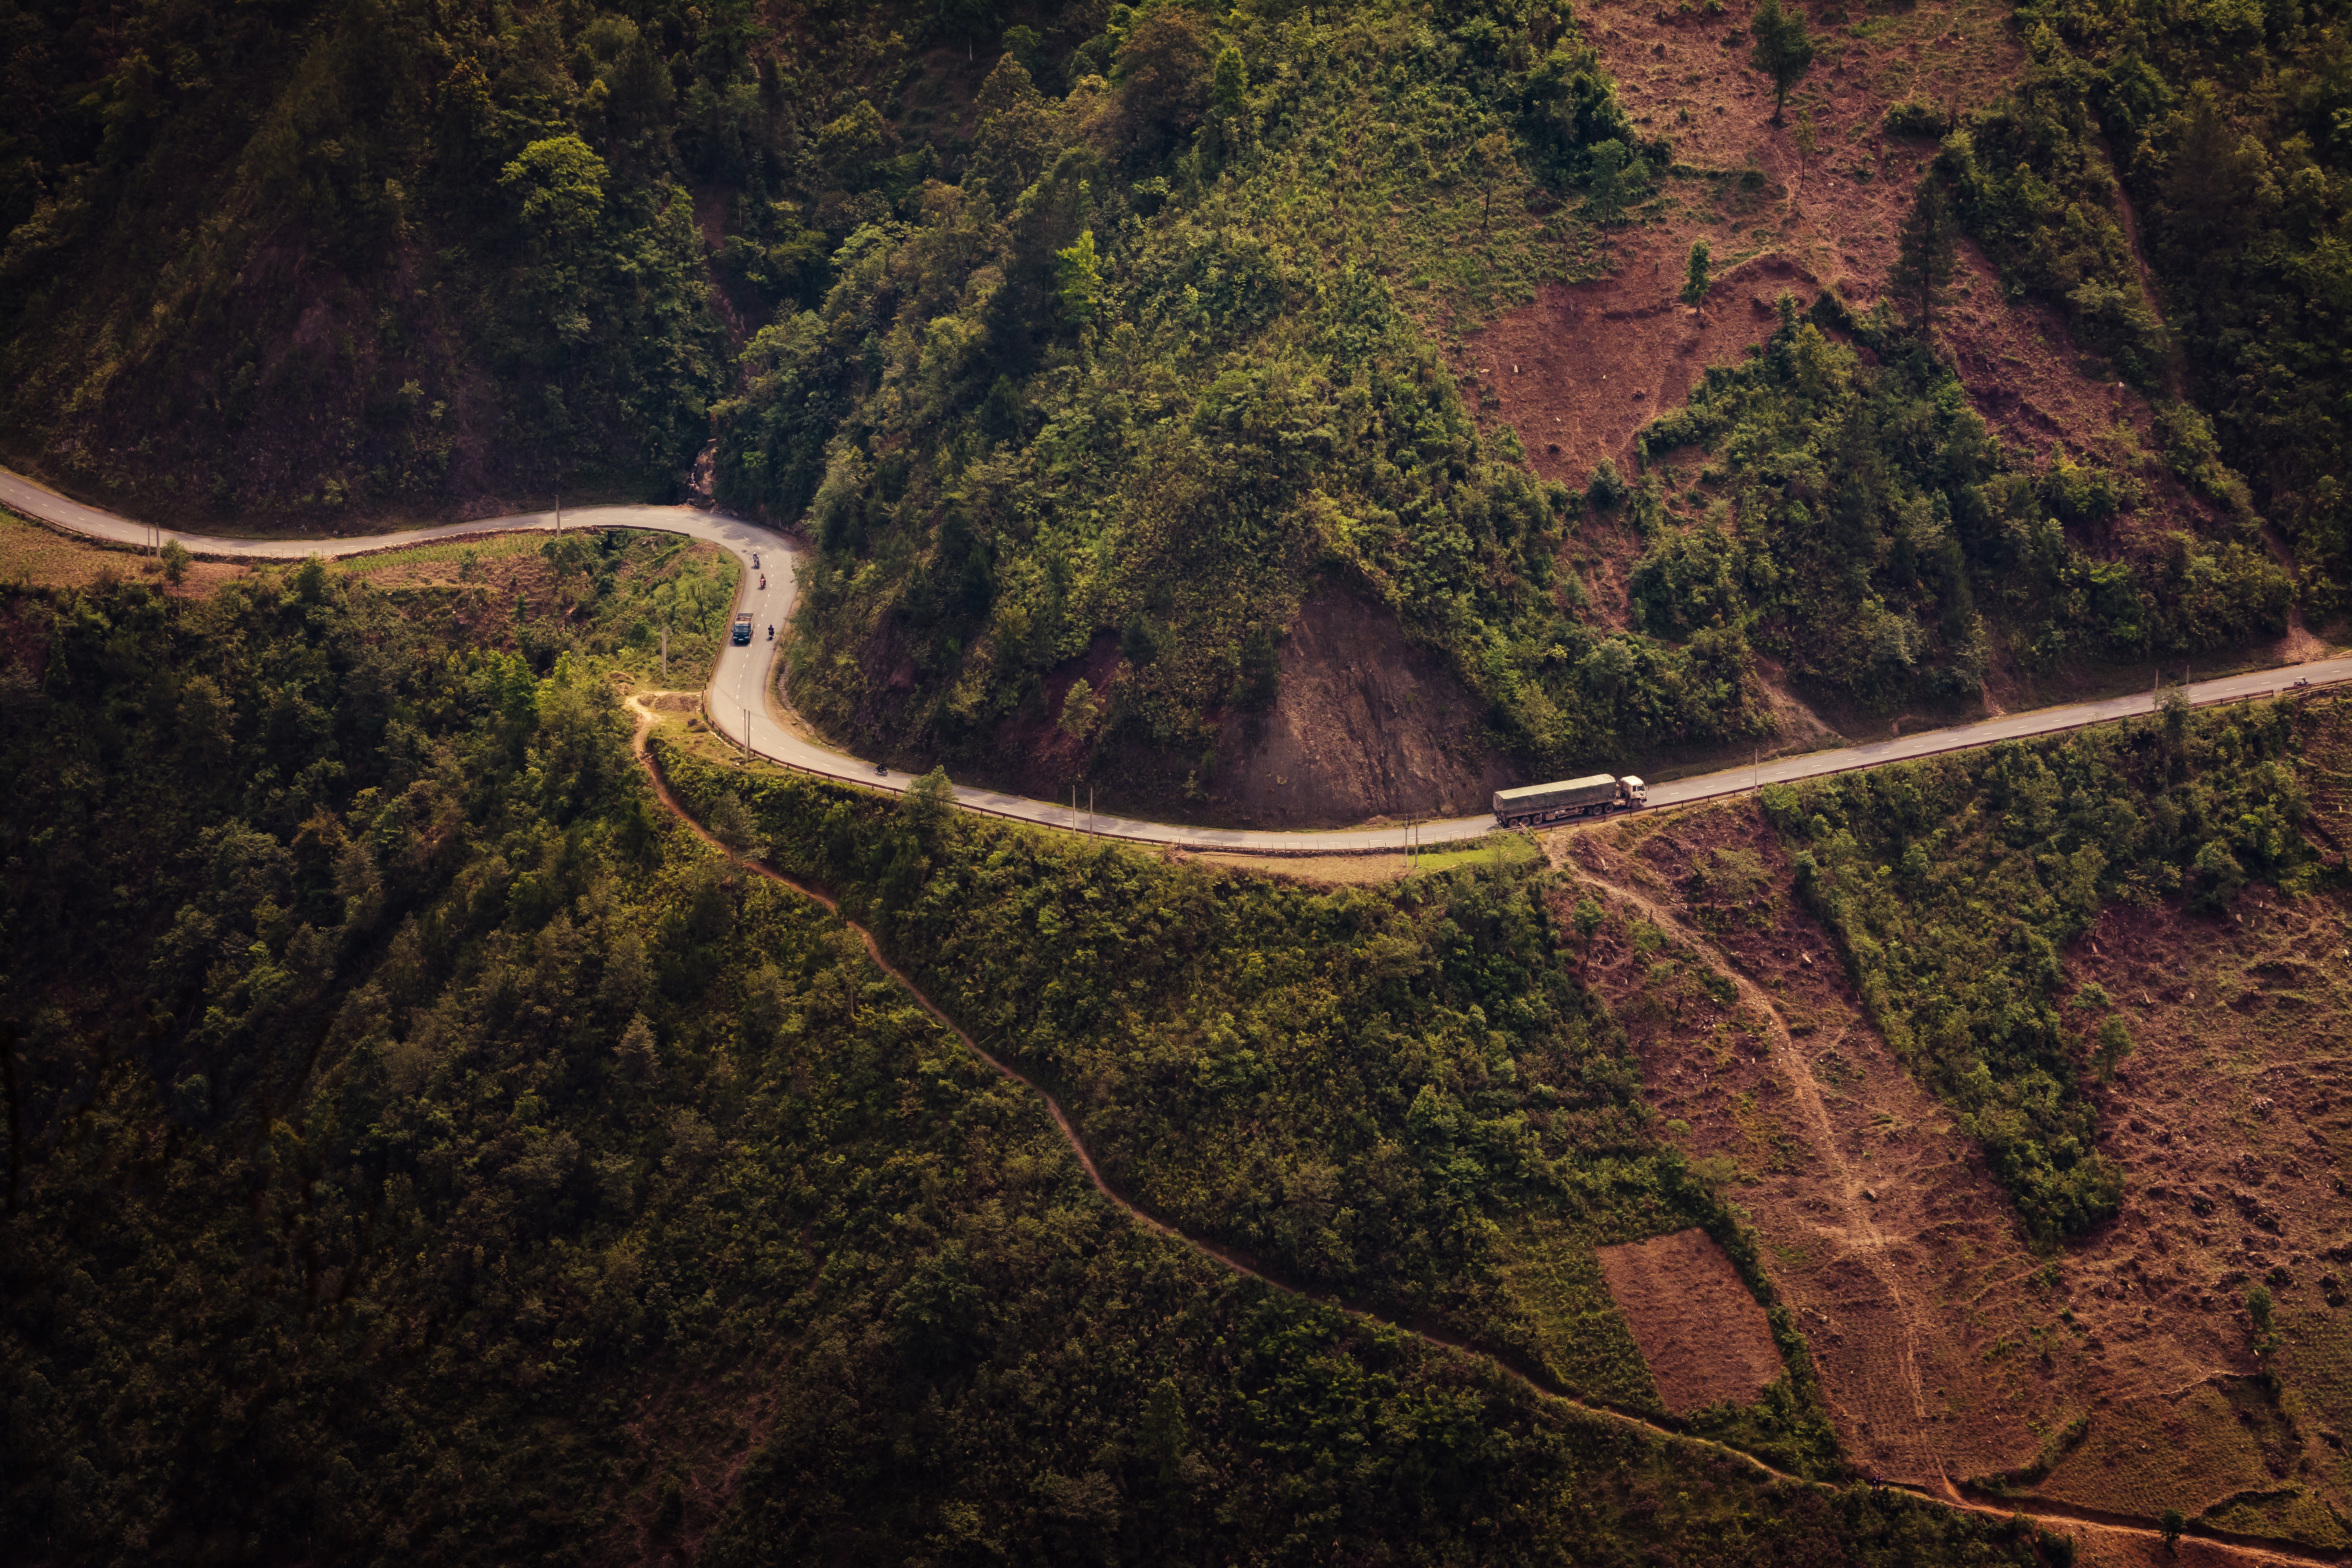
landscape, nature, forest, mountain, road, bridge, traffic, car, hill, highway, river, travel, transportation, transport, truck, green, curve, reflection, vehicle, drive, soil, reservoir, way, habitat, delivery, pass, trucking, aerial photography, logistic, natural environment, geological phenomenon